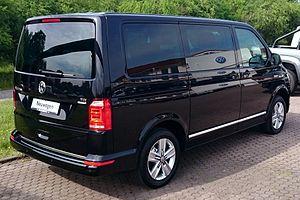
Le Volkswagen Multivan est une fourgonnette produit par Volkswagen depuis 2003. Il s'agit de la variante aménagée du Volkswagen Transporter depuis le T3. La quatrième génération est sortie en 2015.